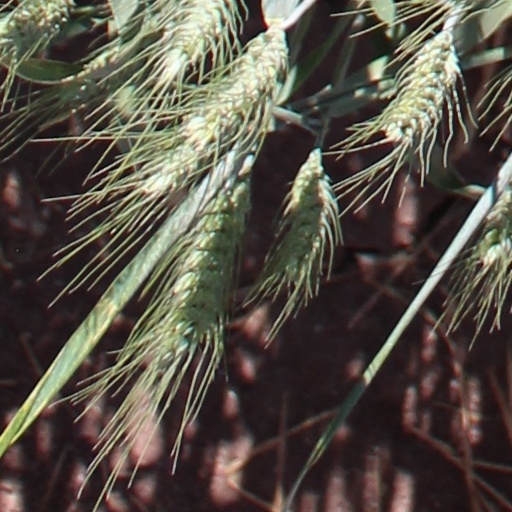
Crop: wheat